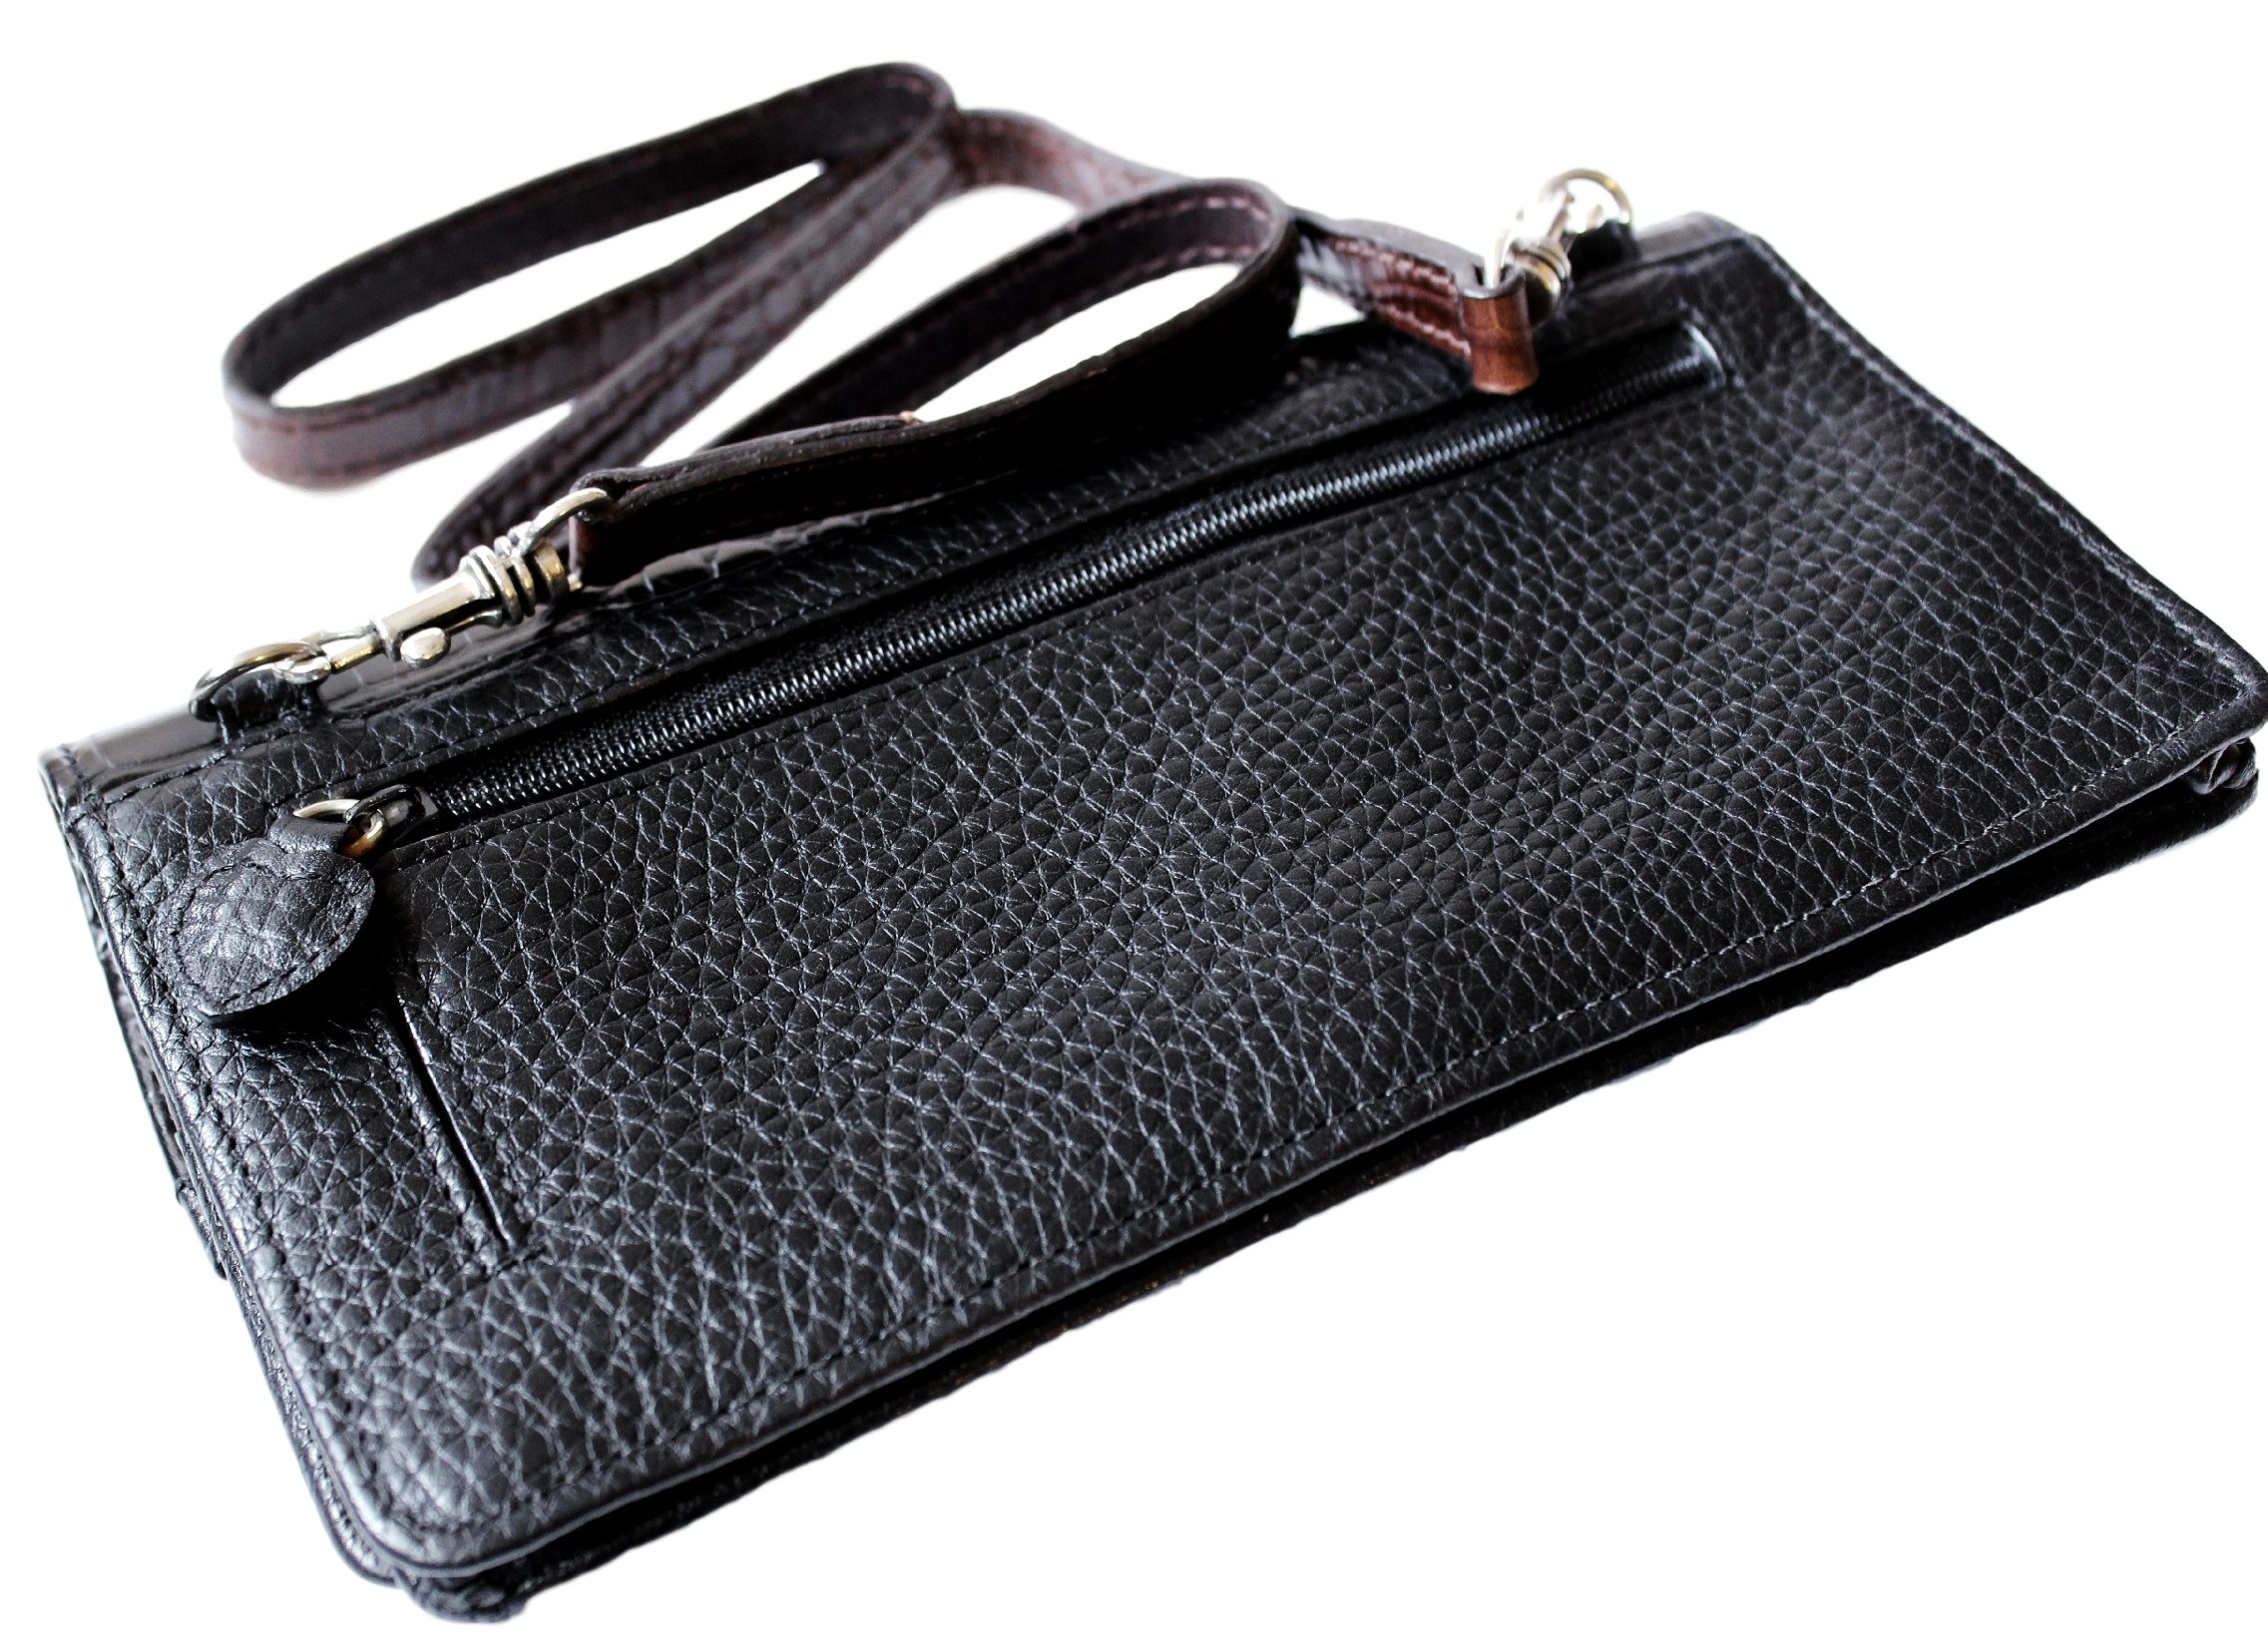
leather, texture, bag, black, handbag, wallet, purse, accessories, pic, fashion accessory, coin purse, shoulder bag